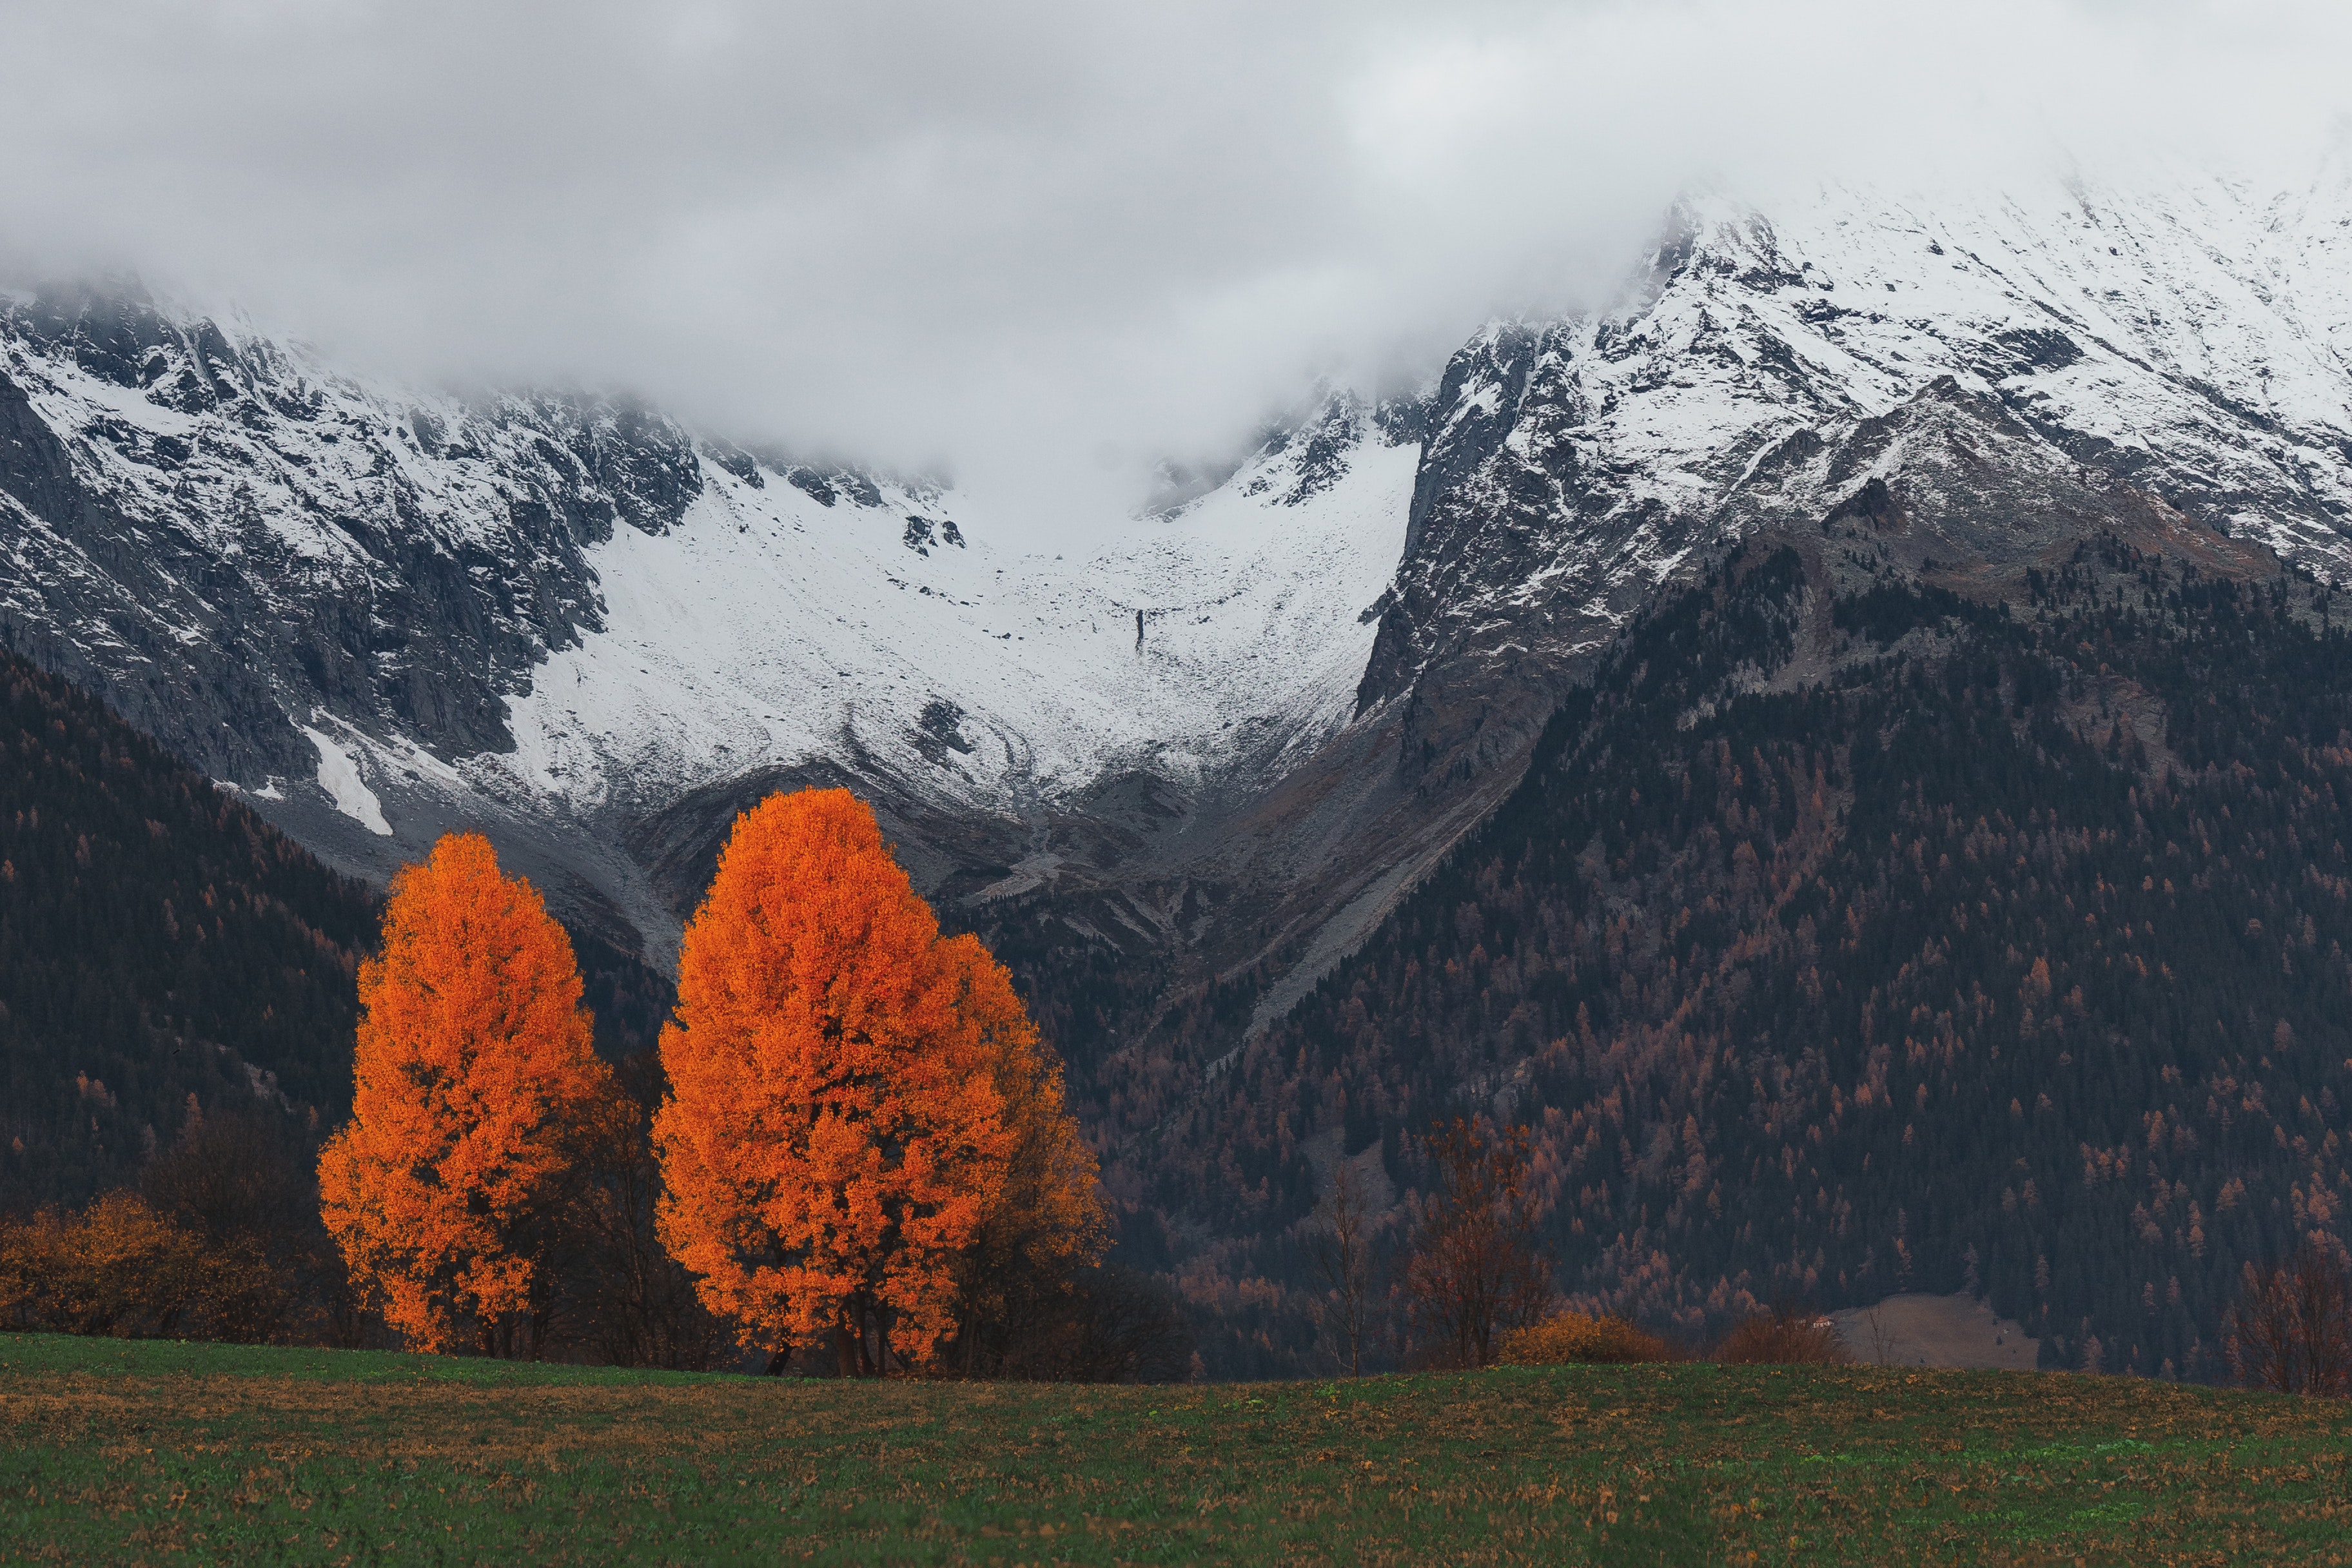
mountainous landforms, mountain, natural landscape, mountain range, wilderness, alps, highland, tree, sky, massif, fell, hill, national park, landscape, rock, plant, geological phenomenon, mount scenery, pine family